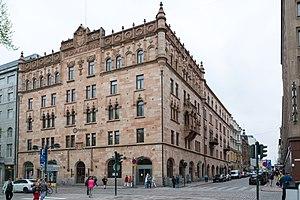
Grahn, Hedman & Wasastjerna est un cabinet d'architectes d'Helsinki en Finlande.
Knut Edgar Wasastjerna est un architecte finlandais.